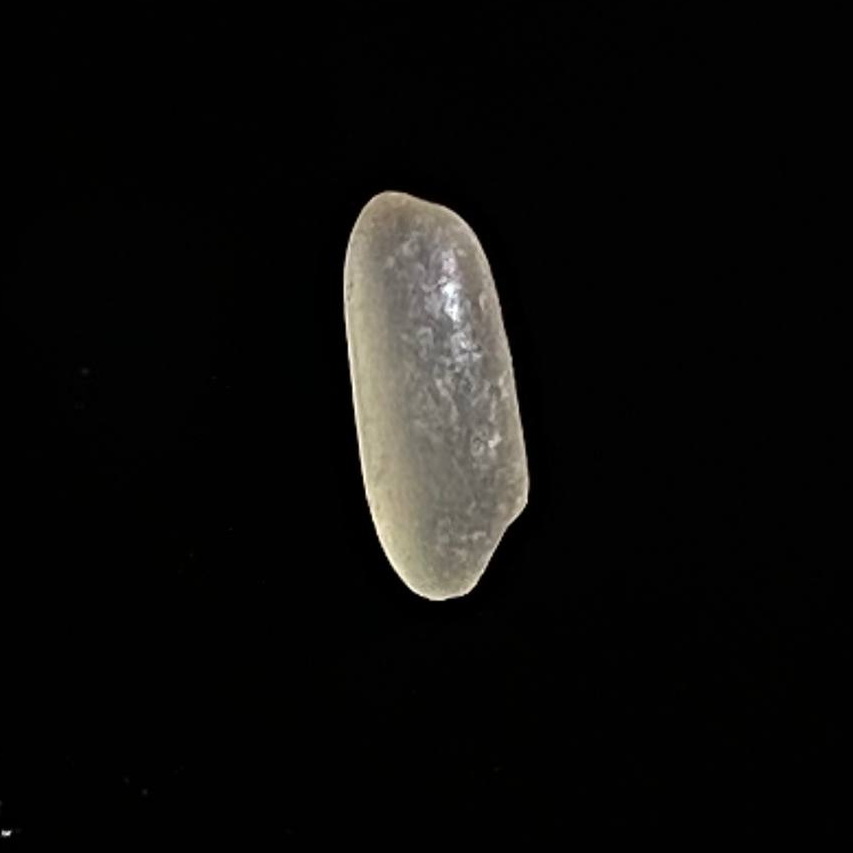
Rice variety: Gutisharna